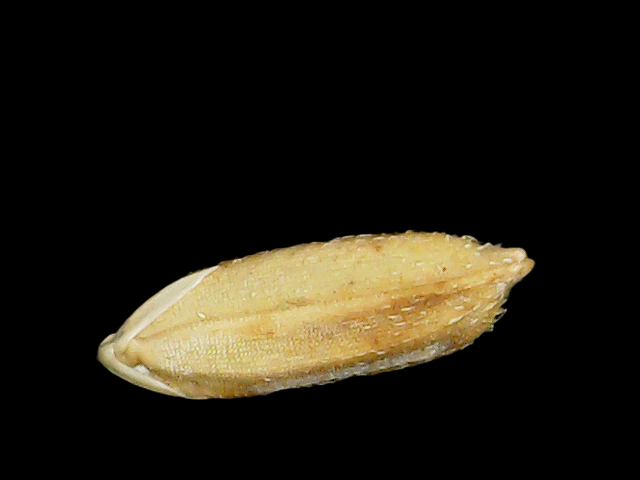
Rice variety: Bd51